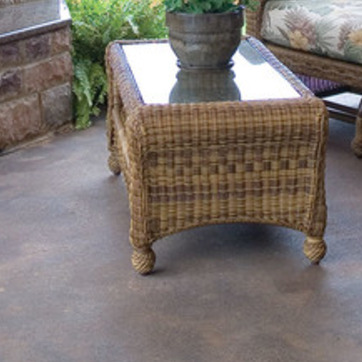
Material: other